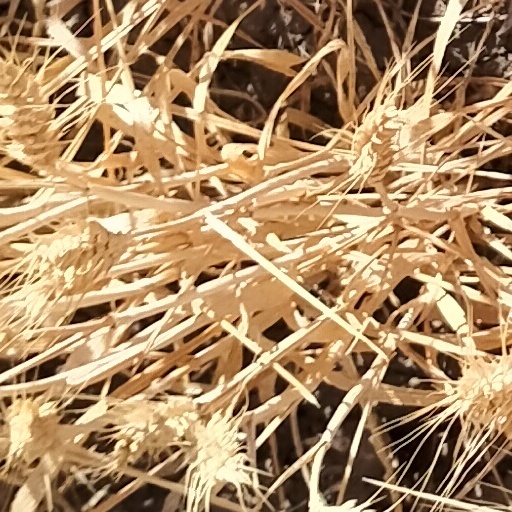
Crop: wheat